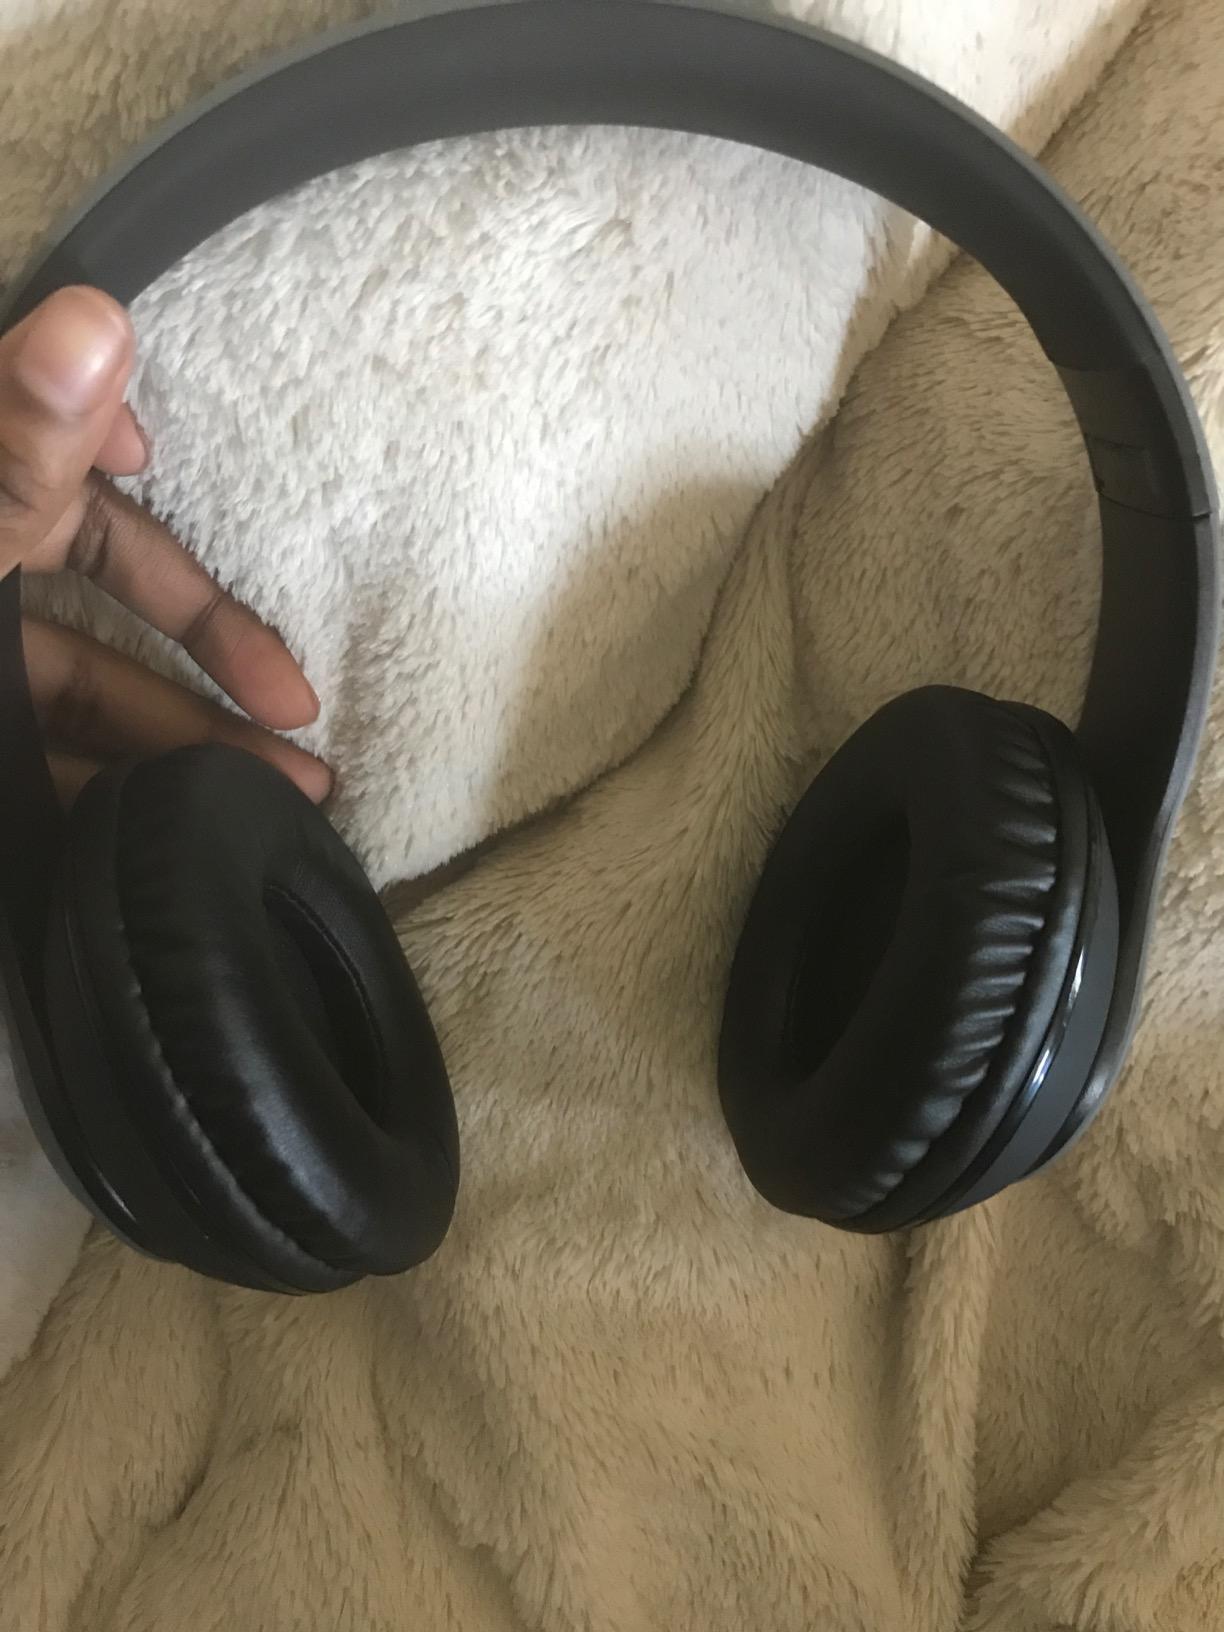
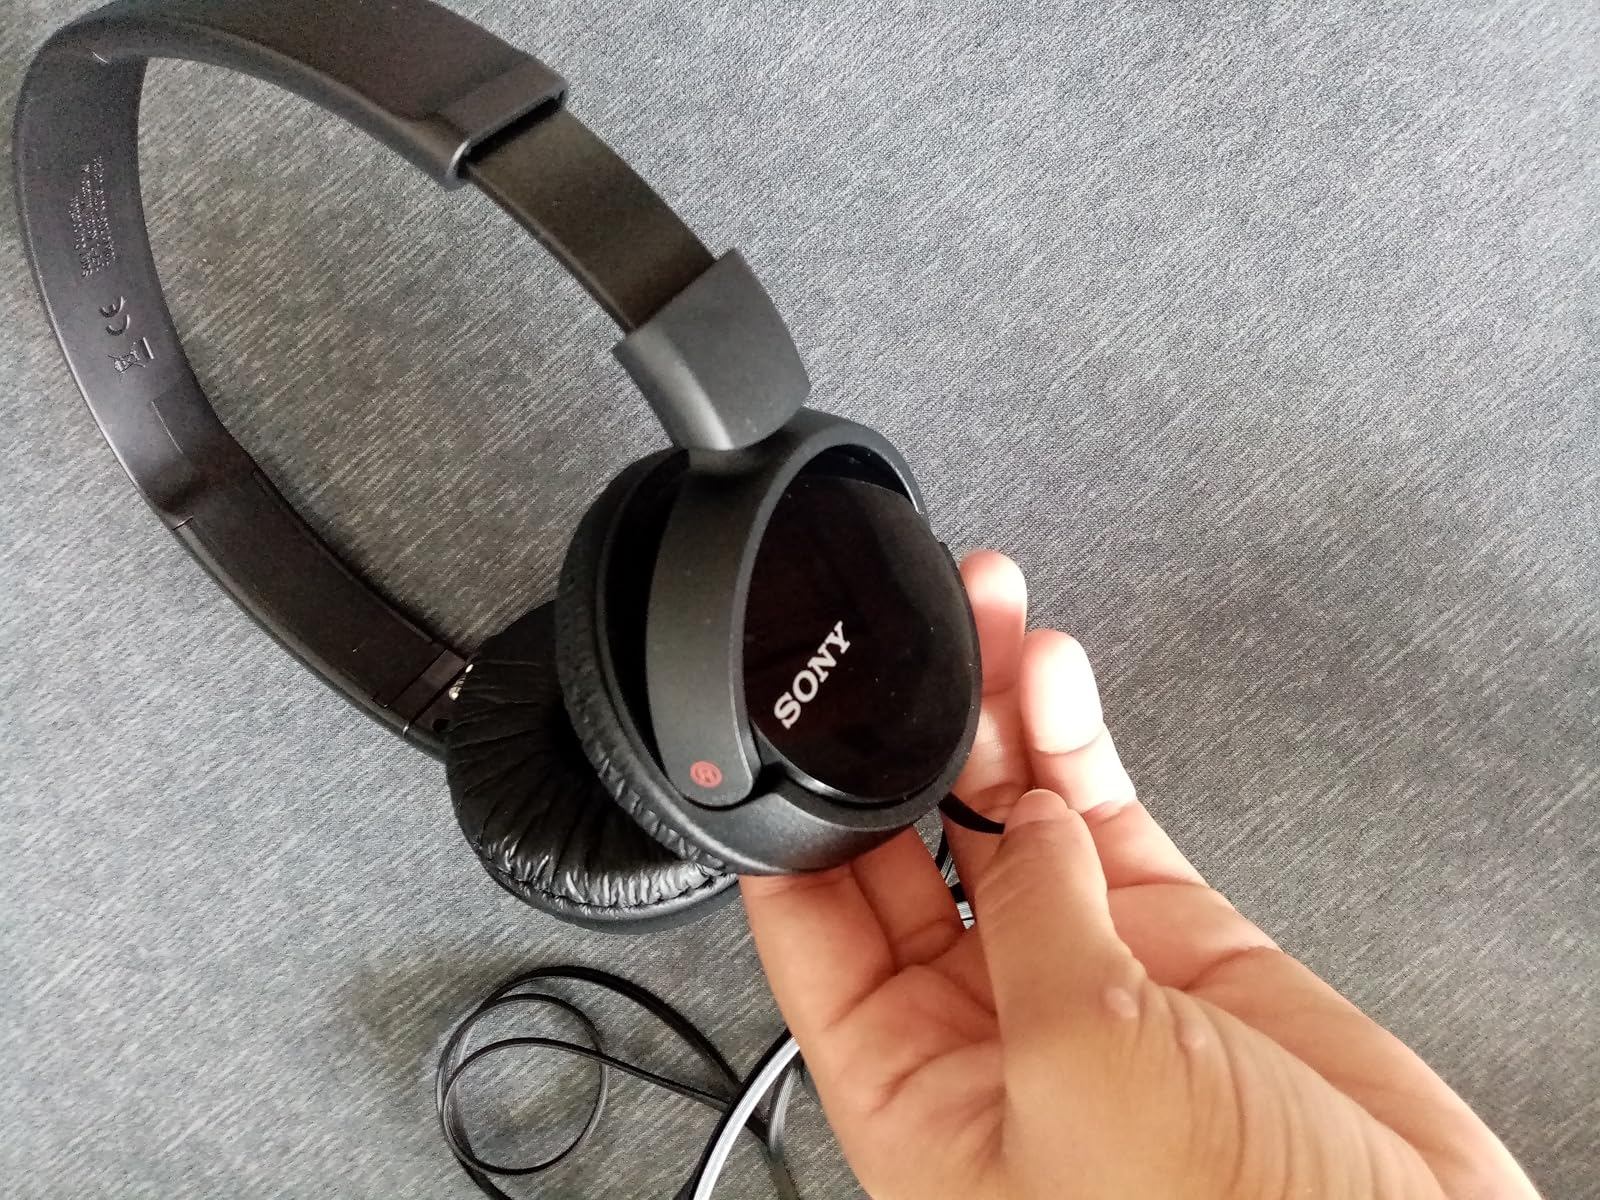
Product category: headphones
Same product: no